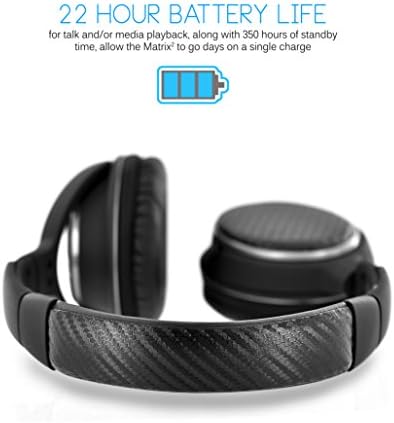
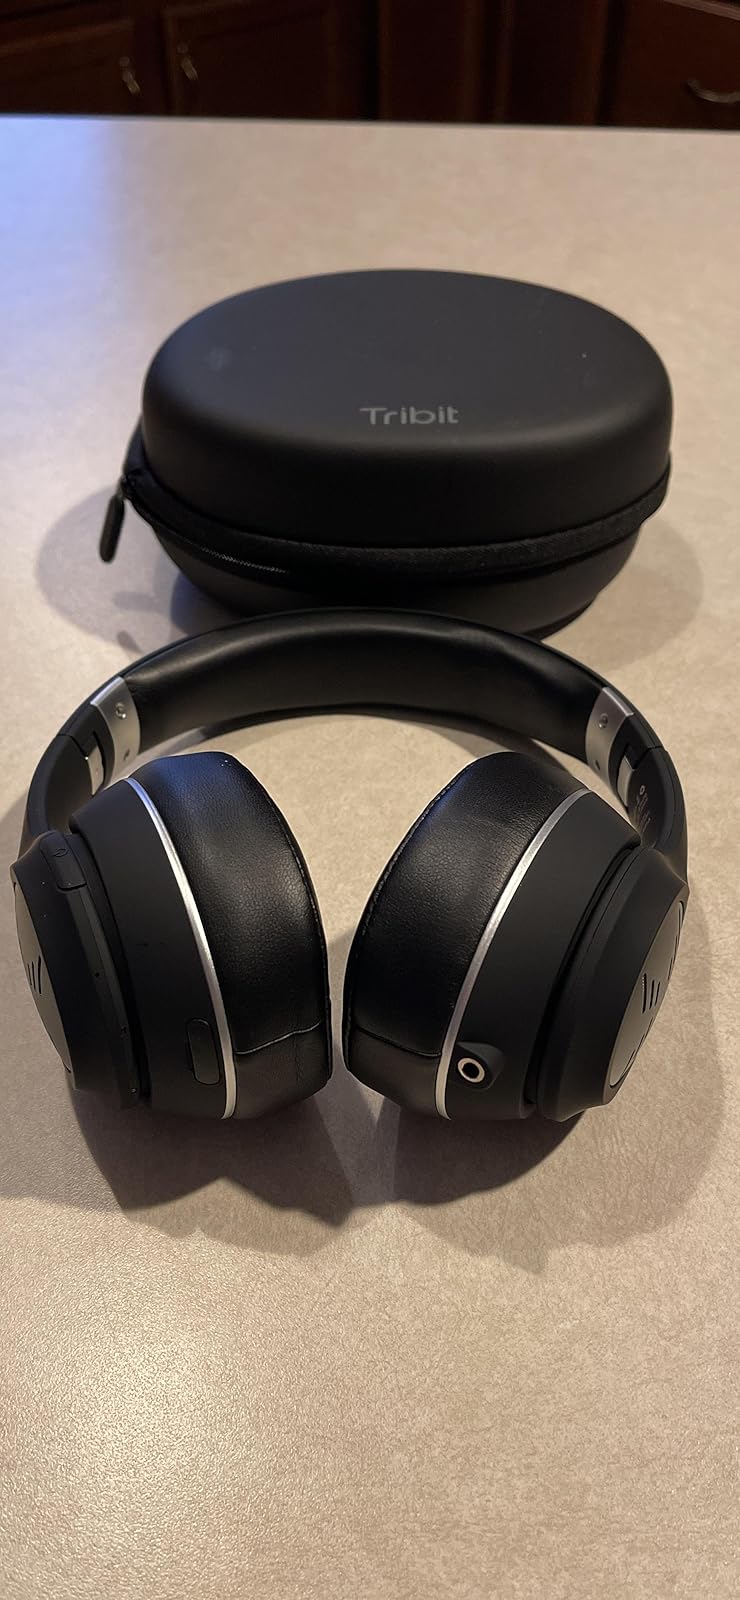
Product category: headphones
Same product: no